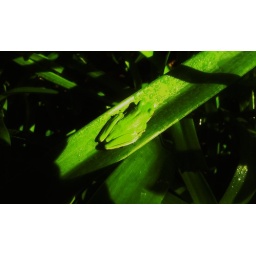
A little green tree frog which I found around my aunt's home.